Chelsea, Manhattan

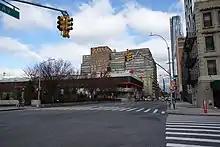
USPS maintenance facility, 11th Avenue

Chelsea is located within two primary ZIP Codes. The area north of 24th Street is in 10001 while the area south of 24th Street is in 10011. The United States Postal Service operates four post offices in Chelsea: